Fractal

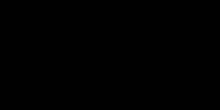

The word "fractal" often has different connotations for mathematicians and the general public, where the public is more likely to be familiar with fractal art than the mathematical concept. The mathematical concept is difficult to define formally, even for mathematicians, but key features can be understood with a little mathematical background.